Charana Daasi

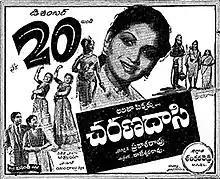
Theatrical release poster

Charana Daasi is a 1956 Indian Telugu-language drama film written by Vempati Sadasivabrahmam and directed by T. Prakash Rao. It stars N. T. Rama Rao, Akkineni Nageswara Rao, Anjali Devi and Savitri, and music composed by S. Rajeswara Rao. The film is based on Rabindranath Tagore's 1906 Bengali novel "Noukadubi". It was simultaneously made in Tamil as "Mathar Kula Manikkam" (1956).